Junkers W 33

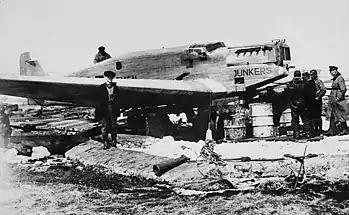
W 33 "Bremen" after its historic Atlantic crossing.

The Junkers W 33 was a German 1920s single-engine low-wing monoplane transport aircraft that followed Junkers standard practice making extensive use of corrugated aluminium alloy over an aluminium alloy tube frame, that was developed from the similar but slightly smaller Junkers F 13, and evolved into the similar W 34. One example, named "Bremen", was the first aircraft to complete the much more difficult east–west non-stop heavier-than-air crossing of the Atlantic.